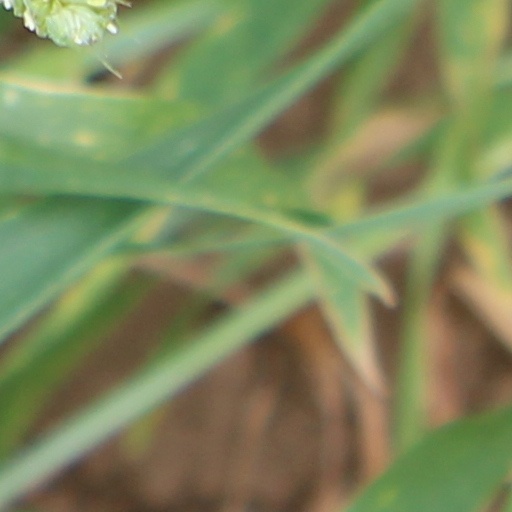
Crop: wheat